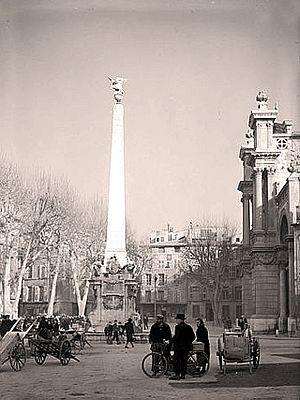
Aix-en-Provence Place des Prêcheurs où fut brûlé Louis Gaufridi en 1611. La fontaine et sa colonne marquent l'emplacement du bûcher
La fontaine Fossati est une fontaine du 1ᵉʳ arrondissement de Marseille. Elle est la seule fontaine classée aux Monuments historiques à Marseille.
Les possessions d'Aix-en-Provence sont une affaire d'hystérie collective qui se déroula en Provence au début du XVIIᵉ siècle où elles furent qualifiées de séduction diabolique. Les acteurs en sont Louis Gaufridi, moine bénédictin de Saint-Victor de Marseille et curé des Accoules, ainsi que des religieuses ursulines d'Aix-en-Provence, dont les sœurs Madeleine de Demandolx de la Palud et Louise Capeau qui se déclarèrent ensorcelées par sa faute. En dépit de puissants soutiens, dont celui des archevêques d'Avignon et d'Aix-en-Provence, le prêtre fut décrété coupable, après avoir été convaincu de sorcellerie et de magie. Il fut brûlé vif sur la place de Prêcheurs, à Aix, le 30 avril 1611.